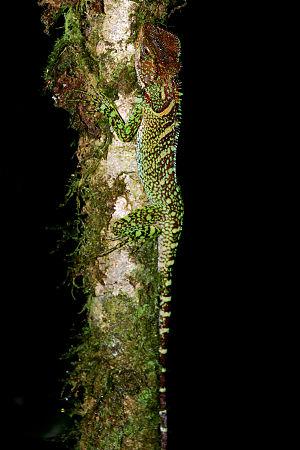
Enyalioides laticeps est une espèce de sauriens de la famille des Hoplocercidae.
Le parc national Yasuni est une zone de 10 227 km² située en Amazonie équatorienne dans les provinces d'Orellana et de Pastaza, dans le Nord-Est de l'Équateur, à 250 kilomètres de Quito, entre le Rio Napo et Rio Curaray, dans une des 19 zones mondiales de mégadiversité. C'est une des 44 zones protégées du pays qui a mis en réserve 20 % de son territoire, soit environ 5 millions d'hectares où la déforestation concerne autour de 187 000 ha/an. Le parc est situé à faible altitude.